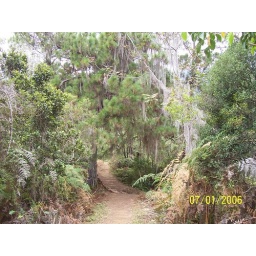
This cloud forest ecosystem, slowly being dominated by the Caribbean Pine, has an incredible diversity of plants.